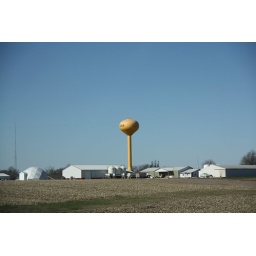
A smiley faced water tower in Iowa